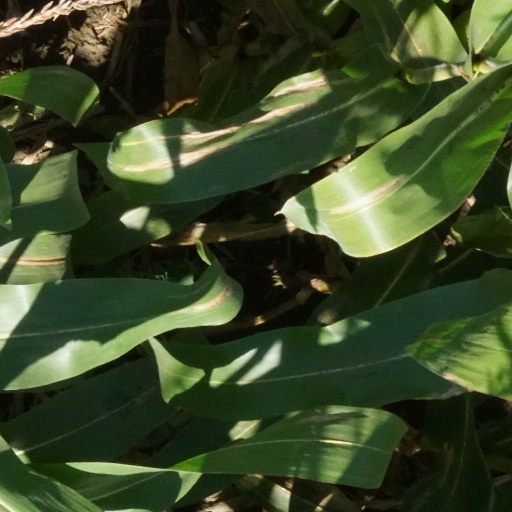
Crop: maize; corn